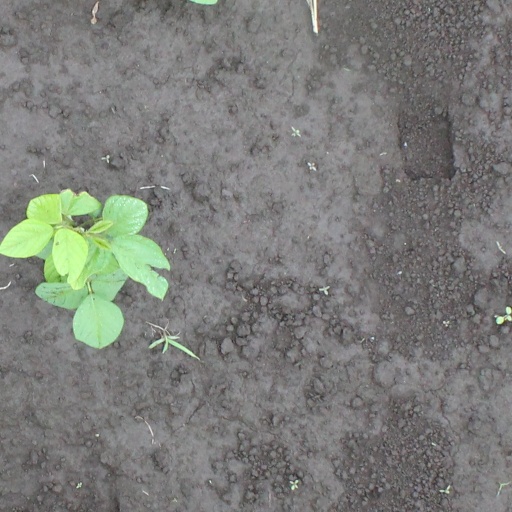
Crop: soybean